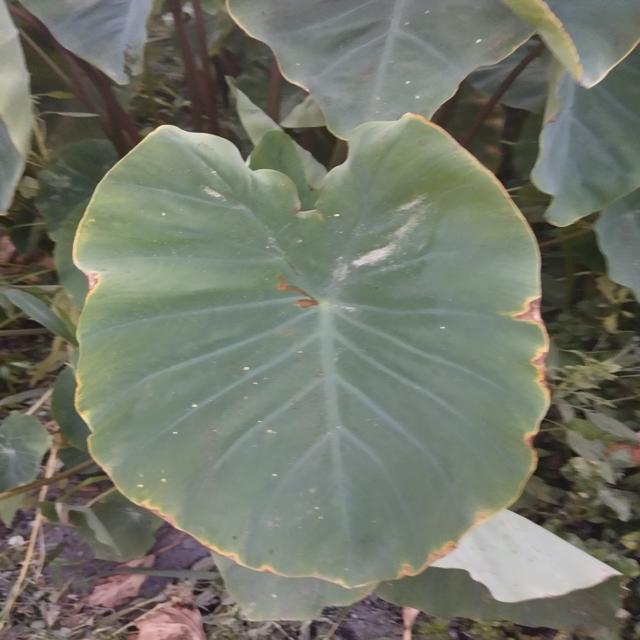
Label: Early_Blight